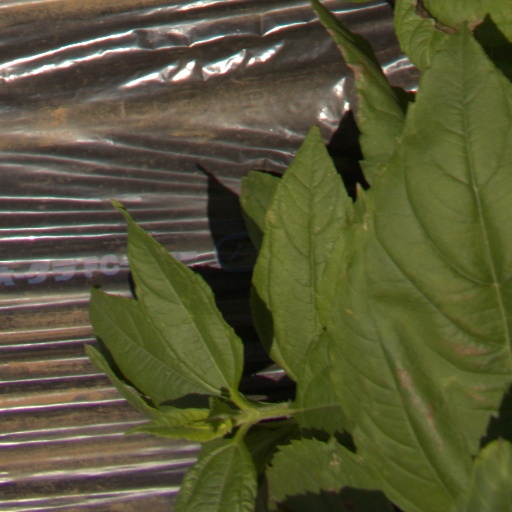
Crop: Jerusalem artichoke